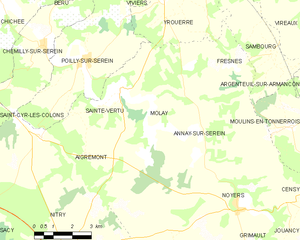
Carte des communes françaises Môlay